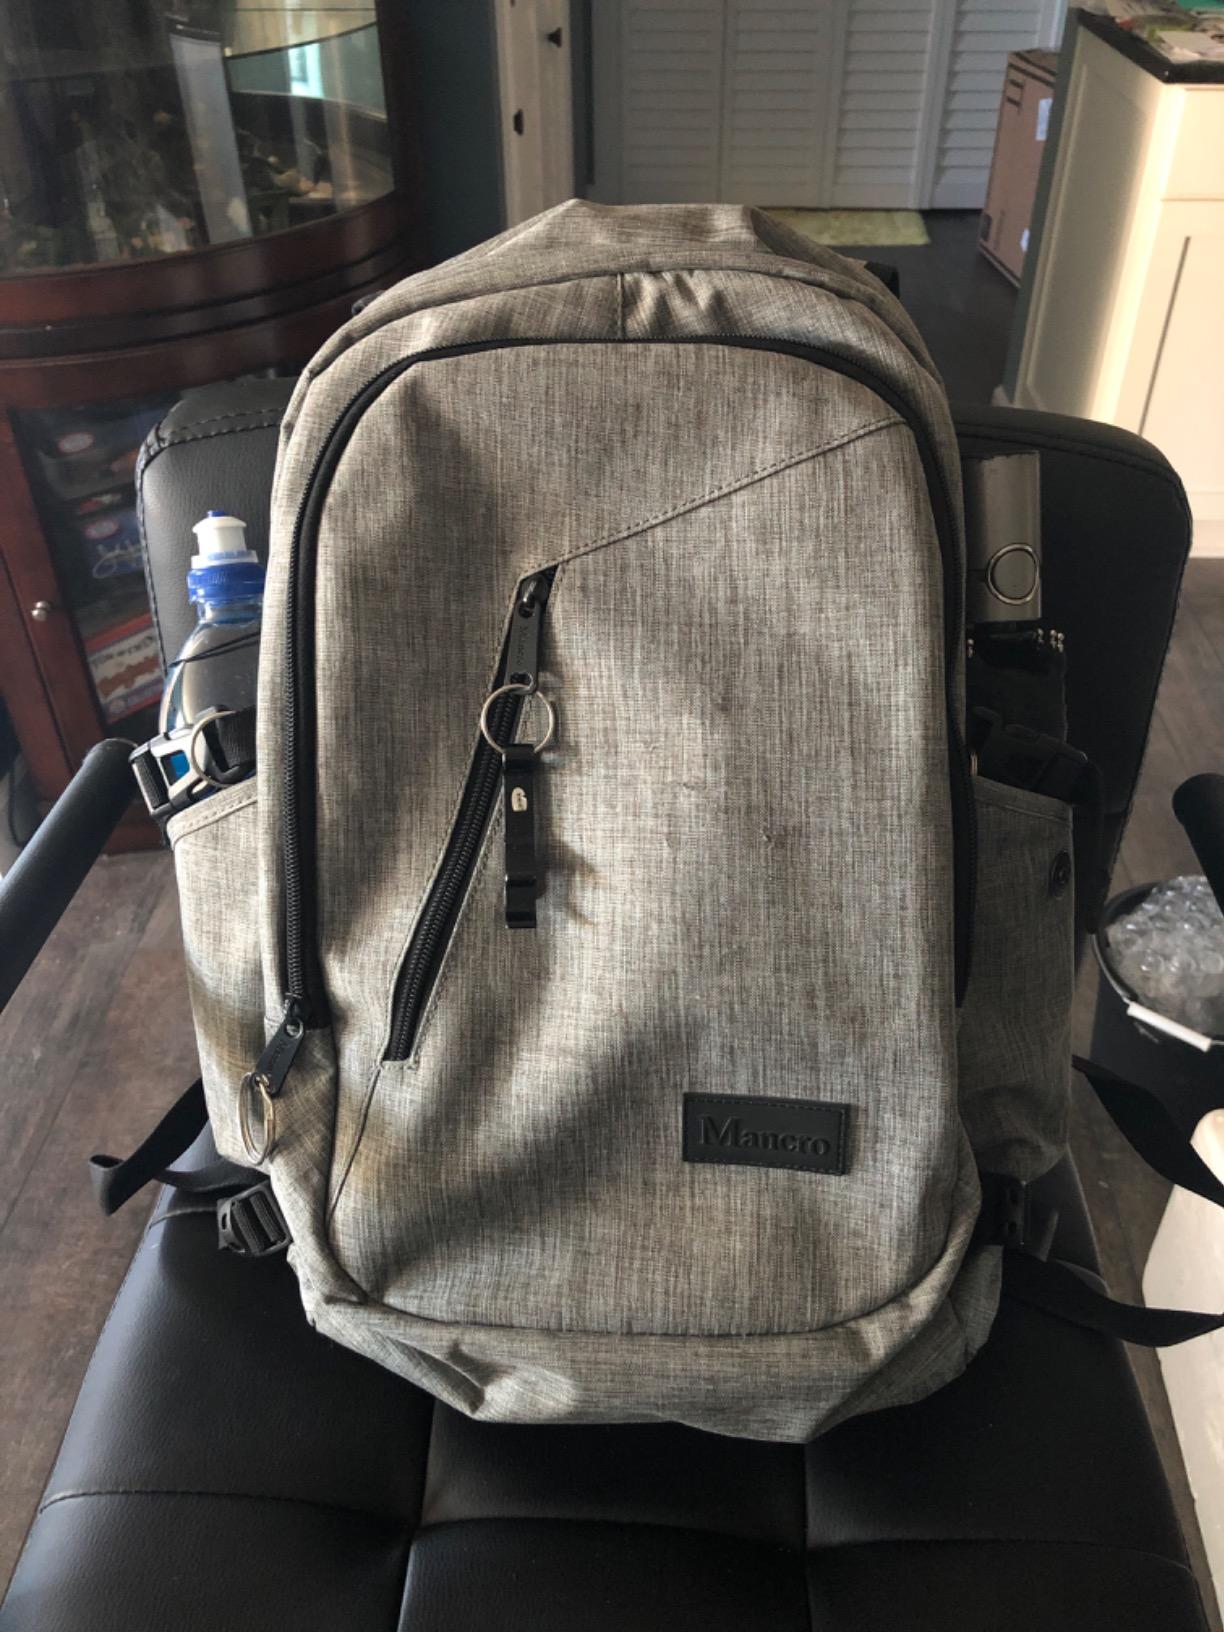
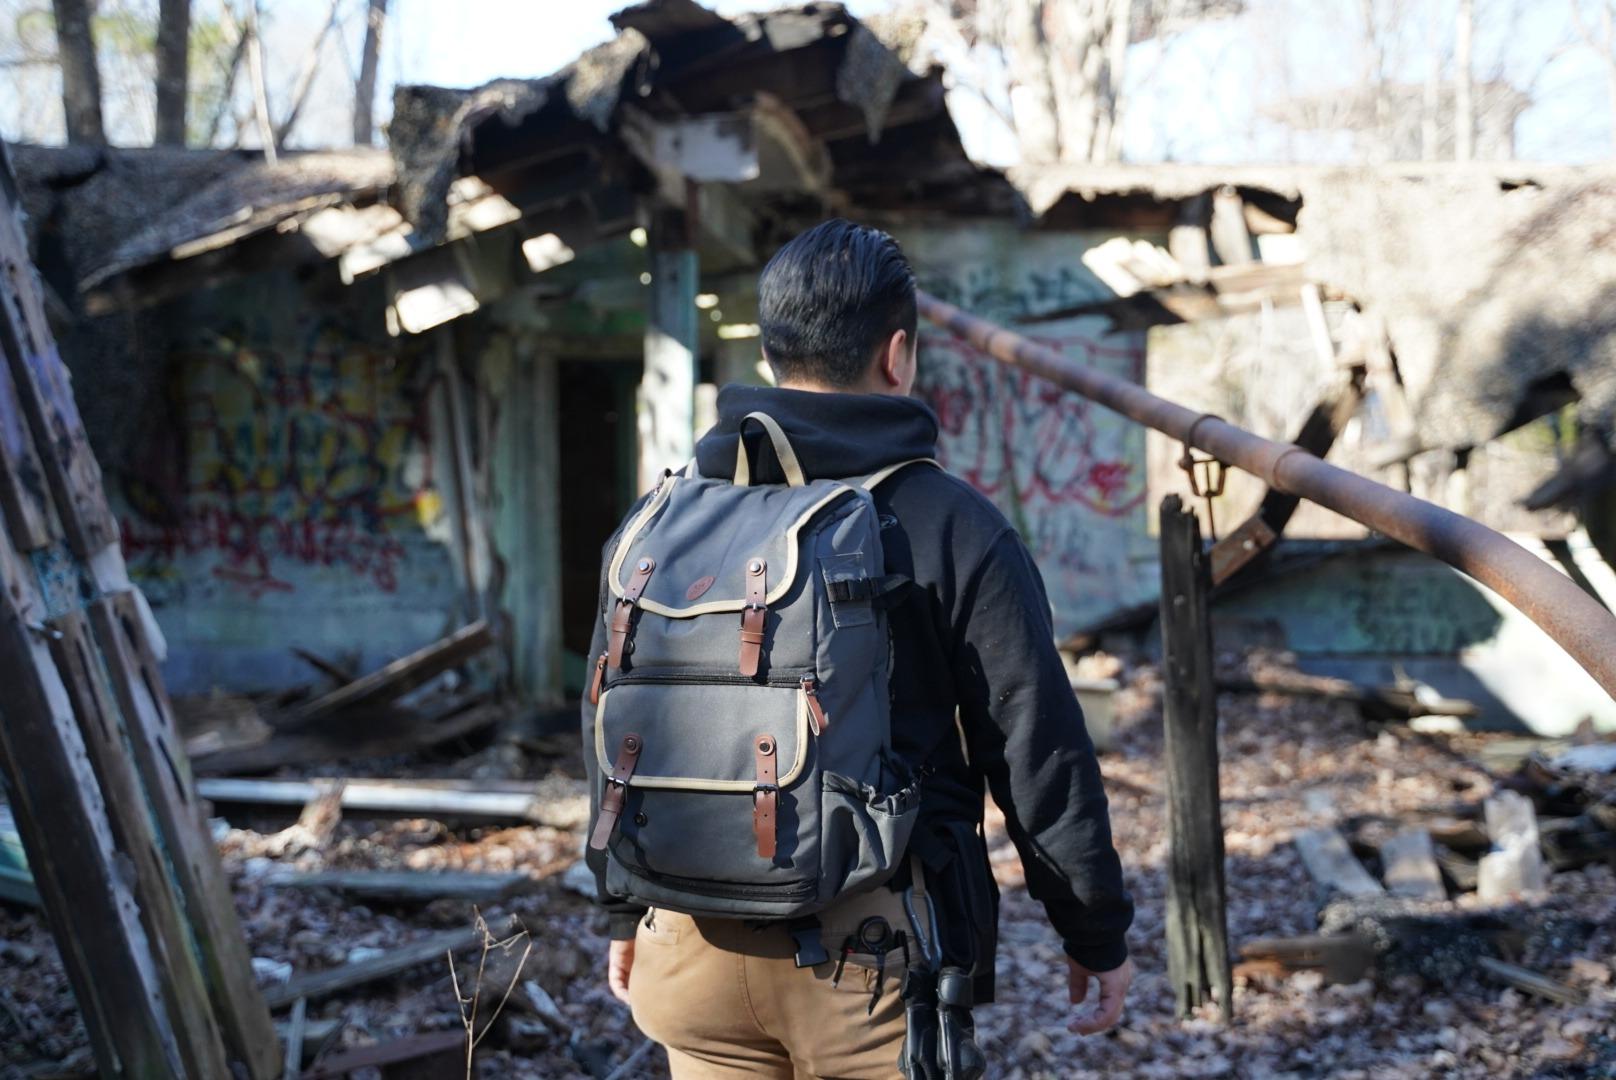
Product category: bag
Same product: no